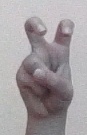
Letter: toot